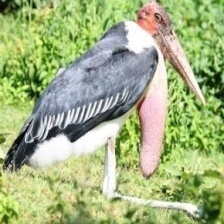
Species: MARABOU STORK
Scientific name: LEPTOPTILOS CRUMENIFER
ImageNet parent category: white_stork